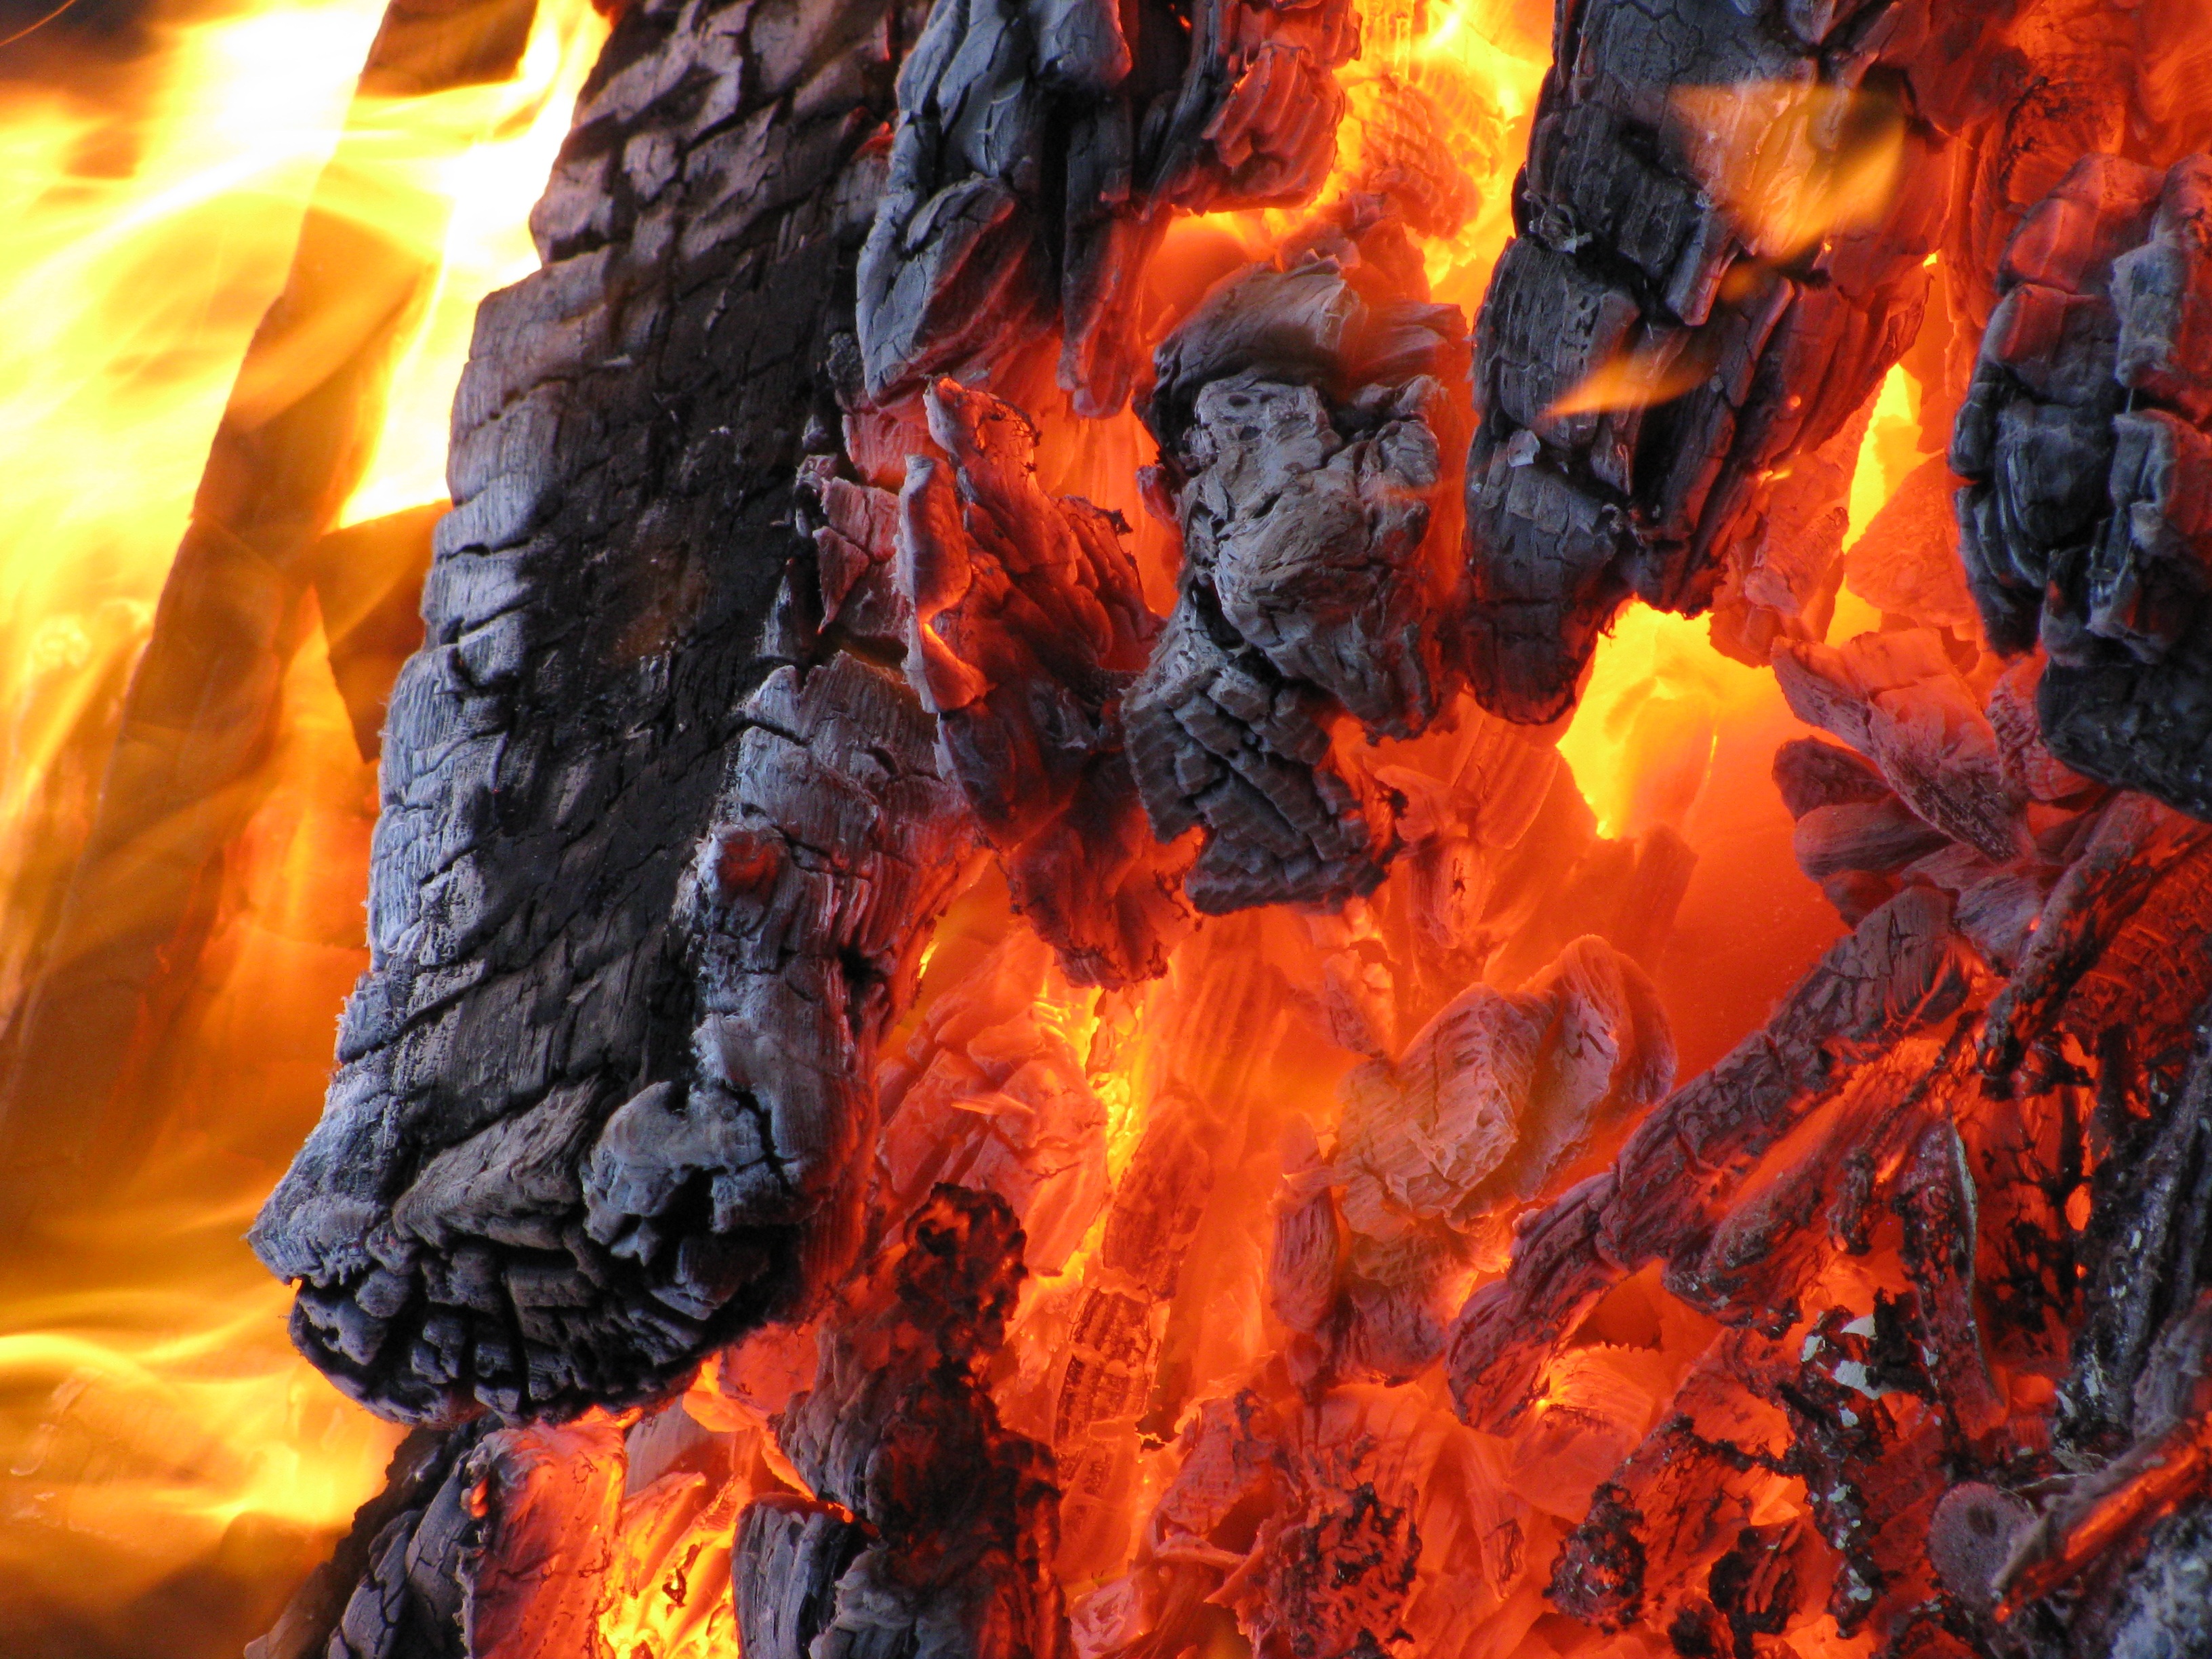
formation, flame, fire, charcoal, burning, hot, lava, geological phenomenon